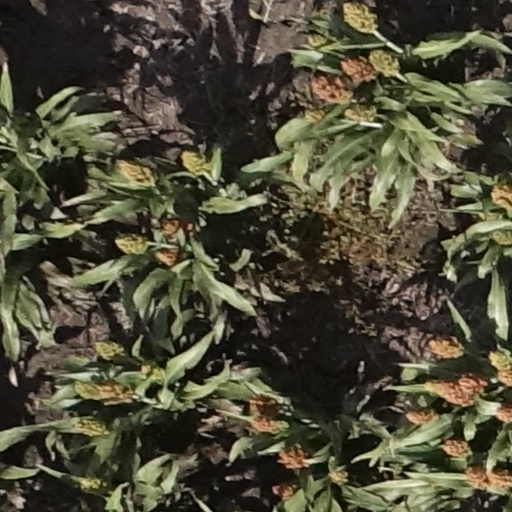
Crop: sorghum